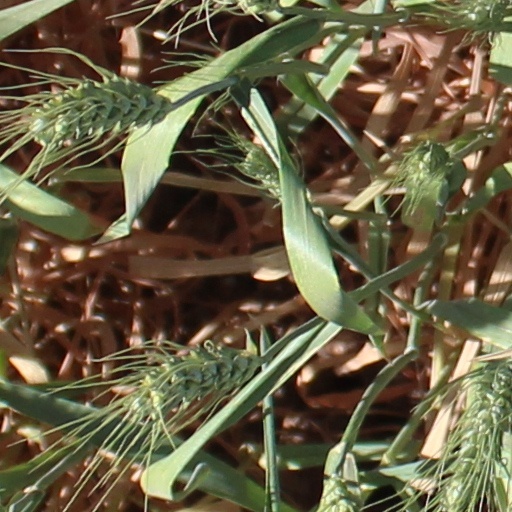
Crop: wheat